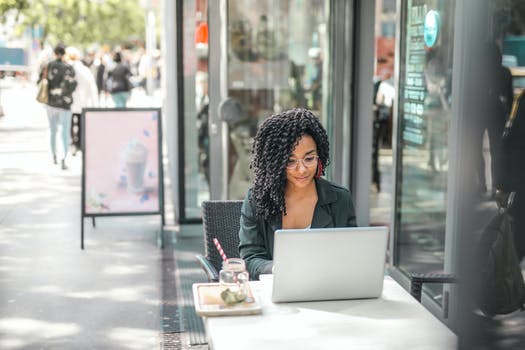
Label: No Watermark